Bahia mangroves

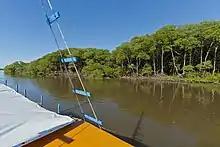
Bahia mangroves

Mangrove tree species include typical Atlantic Ocean tropical mangrove species, the red mangrove ("Rhizophora mangle") of the Rhizophoraceae, the black mangrove ("Avicennia germinans") of the Acanthaceae, and the white mangrove ("Laguncularia racemosa") of the Combretaceae family.